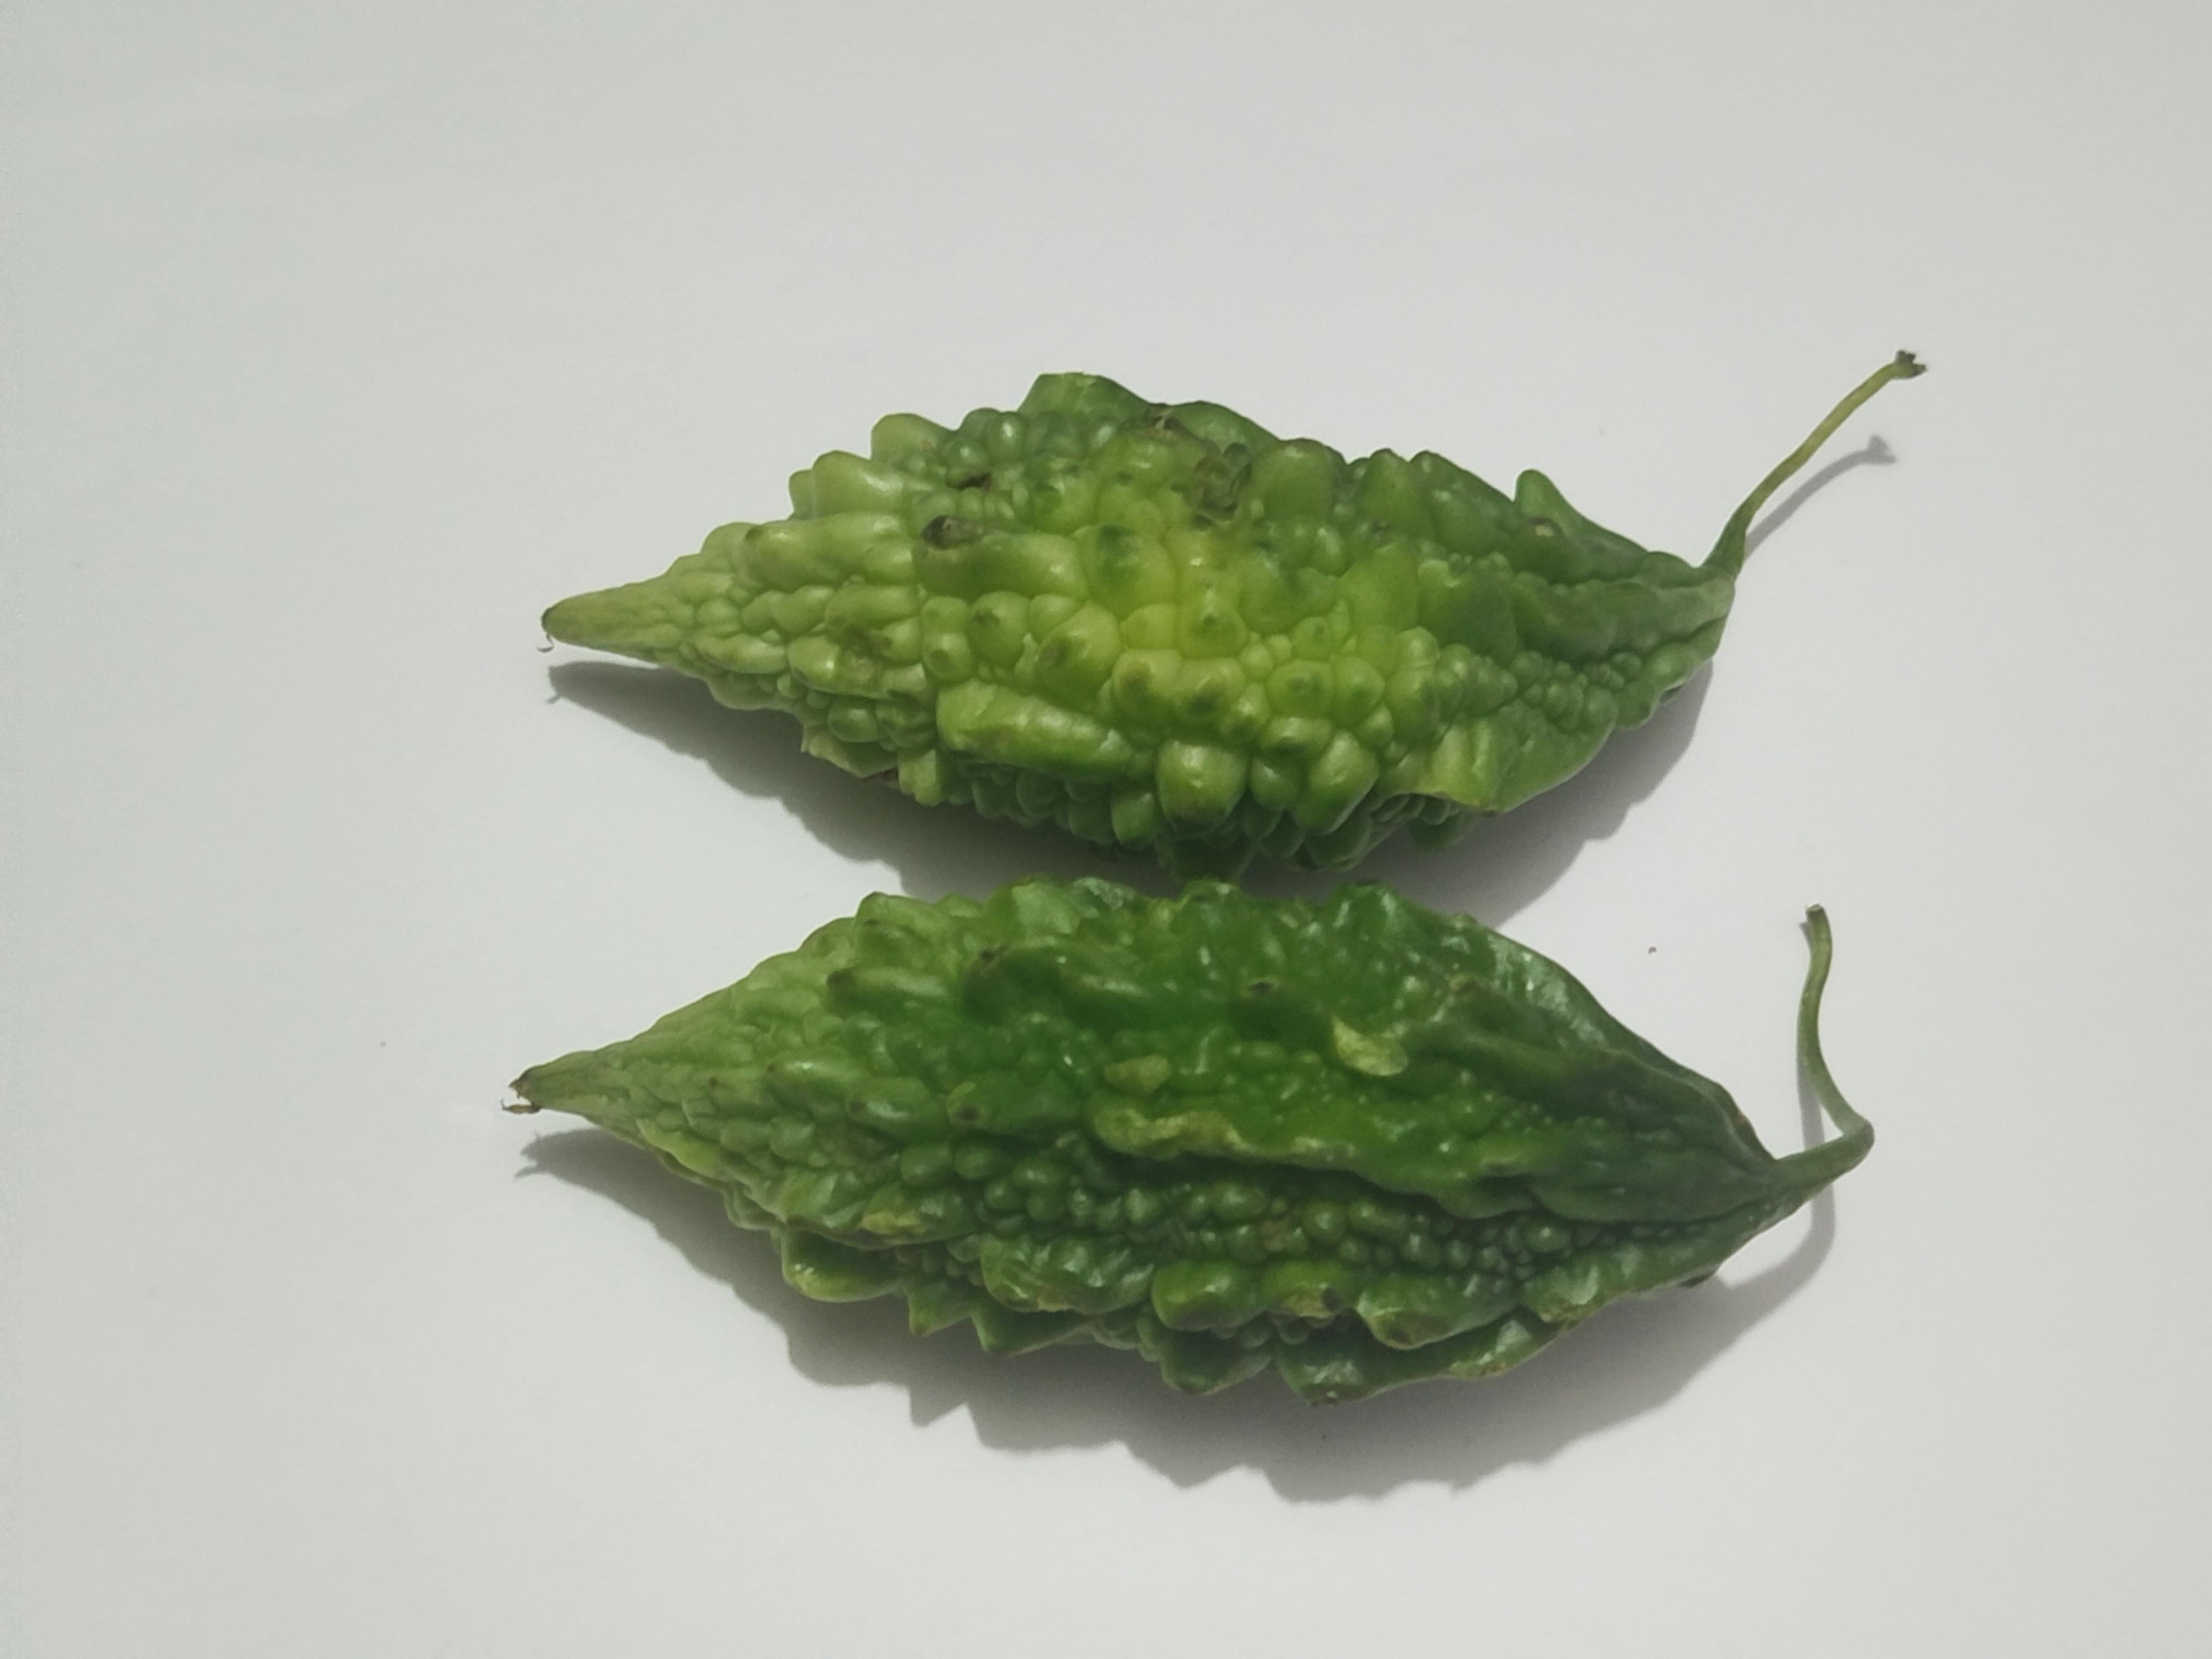
Label: Bitter melon